Somogy County (former)

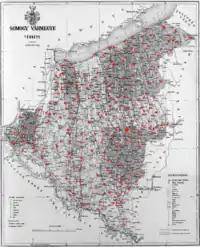
Ethnic map of the county with data of the 1910 census (see the key in the description).

In 1910, the county had a population of 365,961 people and was composed of the following linguistic communities: